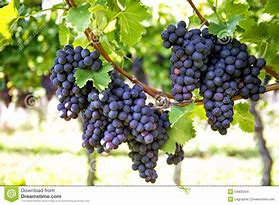
Label: Grapes